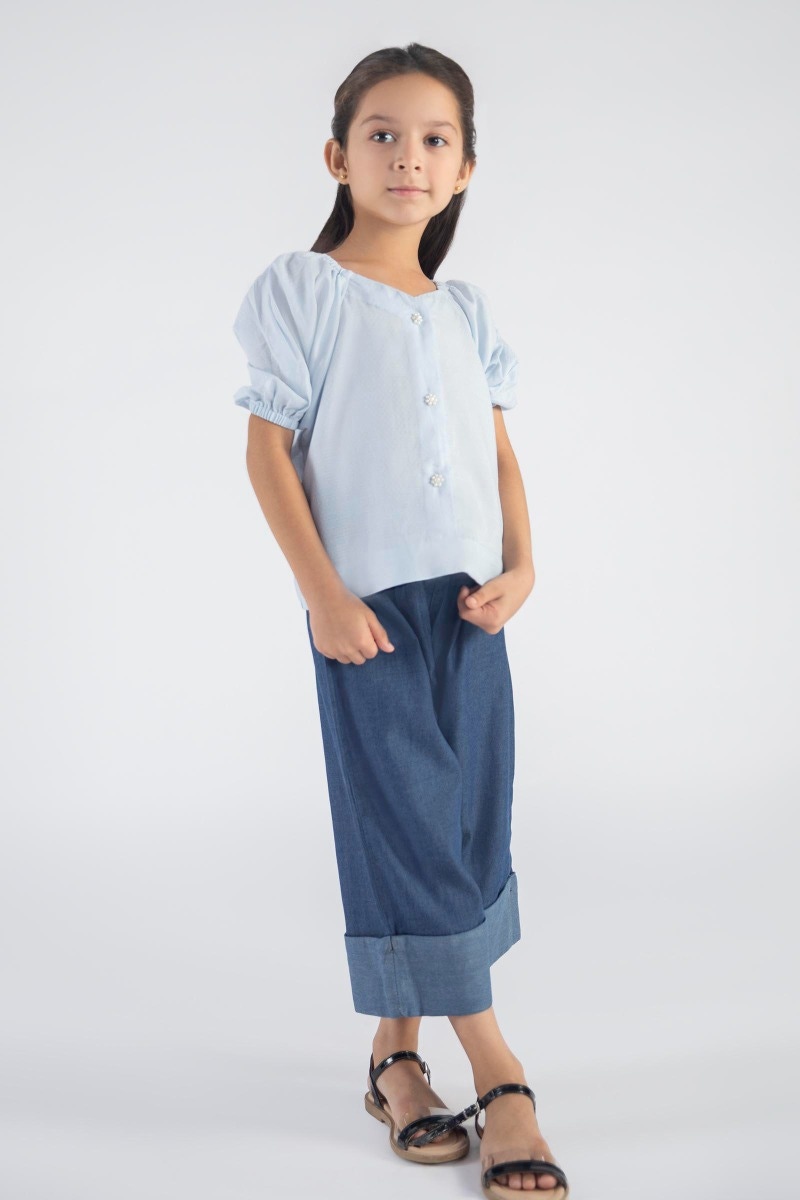
blue denim crop top